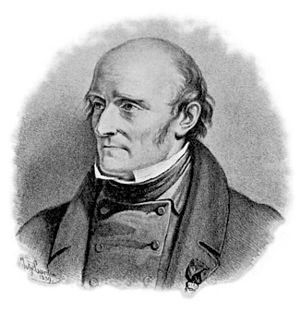
Pehr Henrik Ling
Pehr Henrik Ling var en svensk digter og udøver af medicinsk gymnastik. Han var medlem af det svenske akademi fra 1835 til 1839. Han var far til Hjalmar Ling.